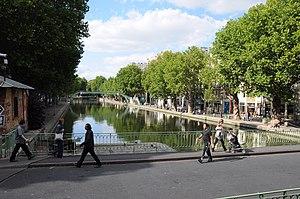
Passerelle Richerand sur le Canal Saint-Martin à Paris à Paris.
La passerelle Richerand est une passerelle piétonne franchissant le canal Saint-Martin, dans le 10ᵉ arrondissement de Paris.